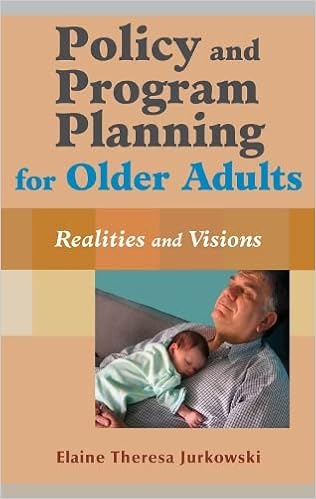
Policy and Program Planning for Older Adults: Realities and Visions
Category: Books
From the Back Cover " This authoritative book serves as an invaluable resource for policy advocates, program planners, and service delivery agents. It provides an overview of the major pieces of legislation that currently impact the field of aging, and the lives of older adults; addresses the philosophical, historical, and demographic challenges that they face; and lays out tools that facilitate policy and program development to include the media, coalition building, the use of an evidence base, and health promotion strategies. Jurkowski also examines major service areas for older adults, and how each major mandated program addresses these programs and services--a must for the program planner or a service delivery setting. The book is also extremely helpful to graduate students in social work, public health, and gerontology, building their understanding of policy development through a critical analysis and review of policy frameworks, and promotes development of skills in shaping programs and implementing policy. Unlike other books in this field, Policy and Program Planning for Older Adults focuses on triangulating skills, policies, and programs for the reader, and blends a social welfare and public health approach to the text's conceptual design. Instructor's Guide Now Available! An Instructor's Manual for this textbook is available for those professors who have adopted Policy and Program Planning for Older Adults and can verify a bookstore order of 7 or more copies. Please email our Marketing Department at marketing@springerpub.com if you have adopted this text as you will need a password to download the guide. Please provide the name and telephone number of the bookstore that ordered the textbooks. A print version of the Instructor's Manual is also available. " About the Author Elaine Theresa Jurkowski, PhD, MSW, is a professor at Southern Illinois University Carbondale’s School of Social Work, where she teaches courses in health and aging policy, research, and program evaluation and social work practice. Dr. Jurkowski also holds joint appointments with the Department of Public Health and Recreation Professions and SIU’s School of Medicine’s Family Practice Residency Program.
Features: This authoritative book serves as an invaluable resource for policy advocates, program planners, and service delivery agents. It provides an overview of the major pieces of legislation that currently impact the field of aging, and the lives of older adults; addresses the philosophical, historical, and demographic challenges that they face; and lays out tools that facilitate policy and program development to include the media, coalition building, the use of an evidence base, and health promotion strategies. Jurkowski also examines major service areas for older adults, and how each major mandated program addresses these programs and services--a must for the program planner or a service delivery setting. | The book is also extremely helpful to graduate students in social work, public health, and gerontology, building their understanding of policy development through a critical analysis and review of policy frameworks, and promotes development of skills in shaping programs and implementing policy. Unlike other books in this field, | Policy and Program Planning for Older Adults | focuses on triangulating skills, policies, and programs for the reader, and blends a social welfare and public health approach to the text's conceptual design. | Instructor's Guide Now Available! | An Instructor's Manual for this textbook is available for those professors who have adopted | Policy and Program Planning for Older Adults | and can verify a bookstore order of 7 or more copies. Please email our Marketing Department at | marketing@springerpub.com | if you have adopted this text as you will need a password to download the guide. Please provide the name and telephone number of the bookstore that ordered the textbooks. A print version of the Instructor's Manual is also available."